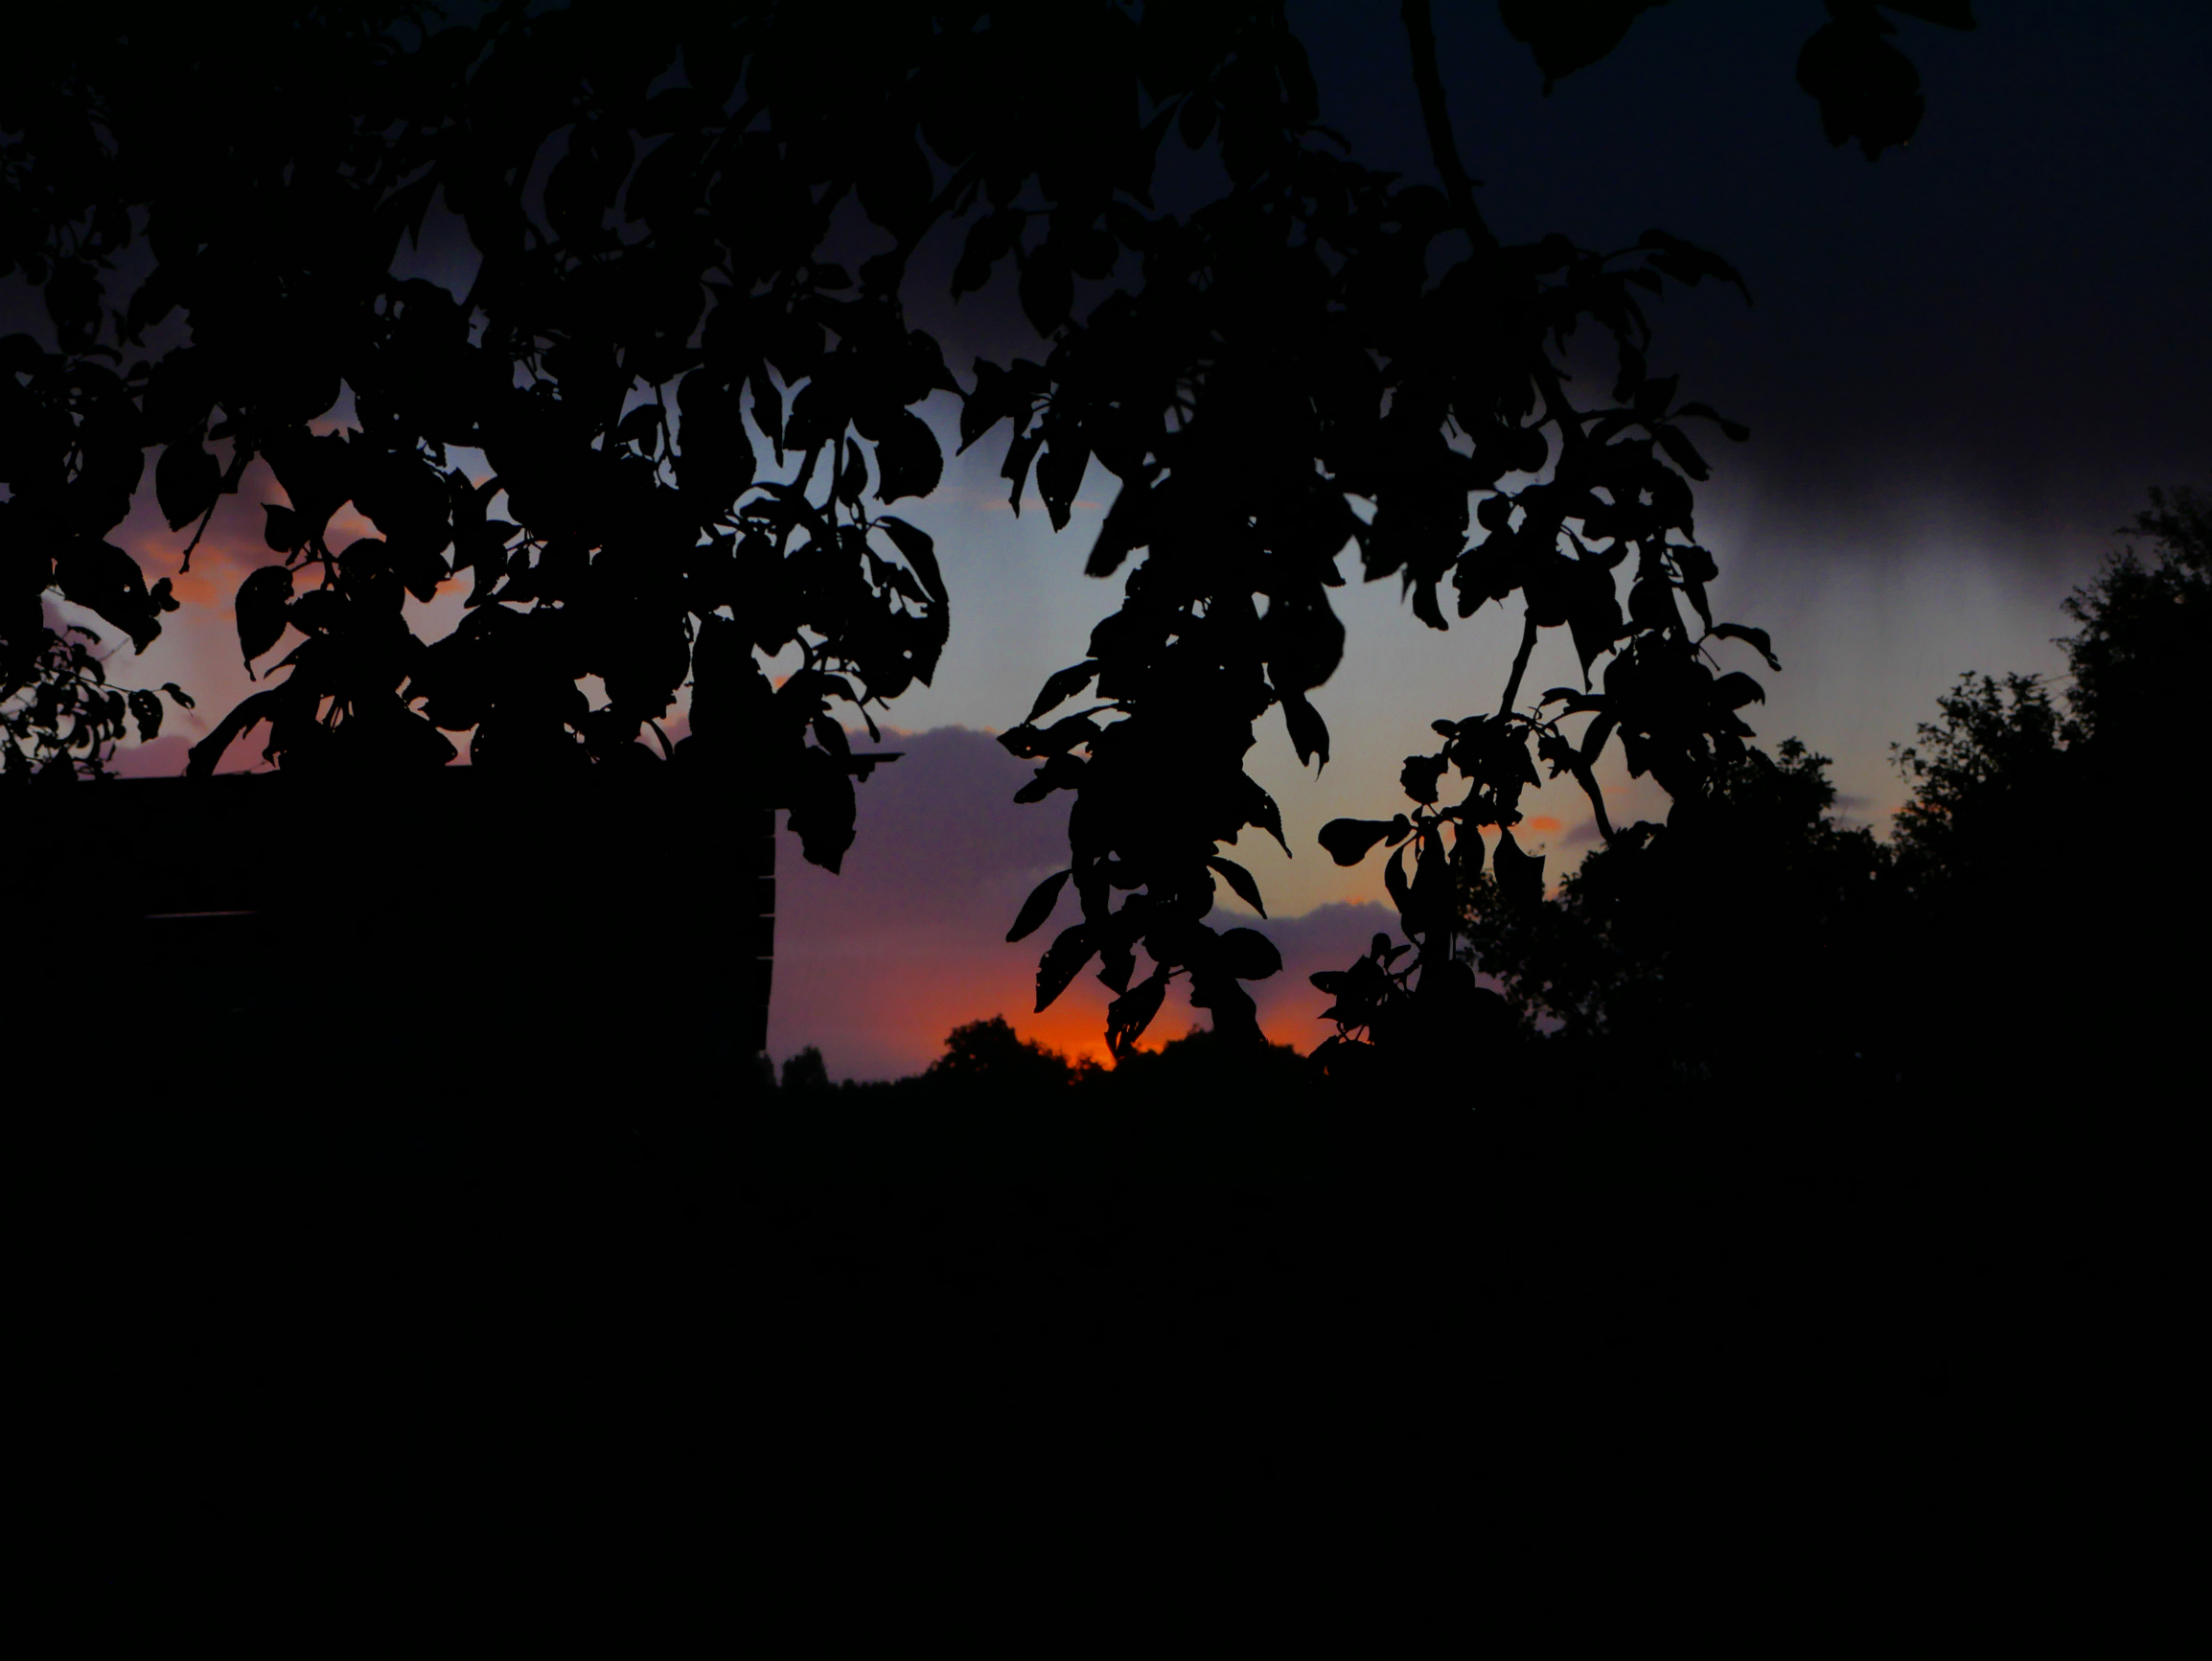
evening, sky, black, tree, branch, leaf, darkness, night, cloud, purple, dusk, atmosphere, woody plant, plant, sunset, midnight, Tints and shades, horizon, meteorological phenomenon, world, silhouette, forest